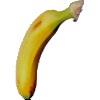
Label: banana_lady_finger